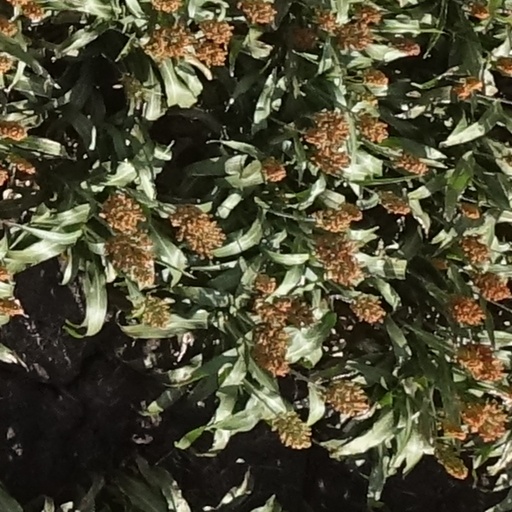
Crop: sorghum